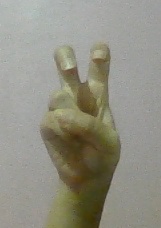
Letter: toot